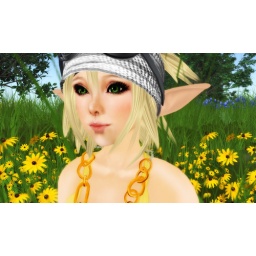
Chieko in a flower field